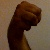
The image shows a hand gesture representing the letter 'M' in Indian Sign Language.